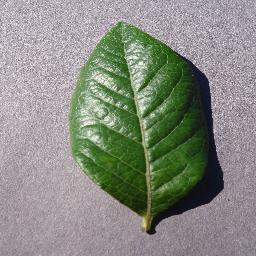
Label: Blueberry___healthy